Shitan, Miaoli

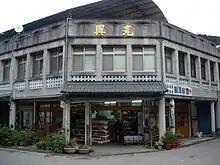
Shitan Hsintien Old Store

The Shitan Village Historic Museum preserves a Hakka dwelling from the Koxinga period.